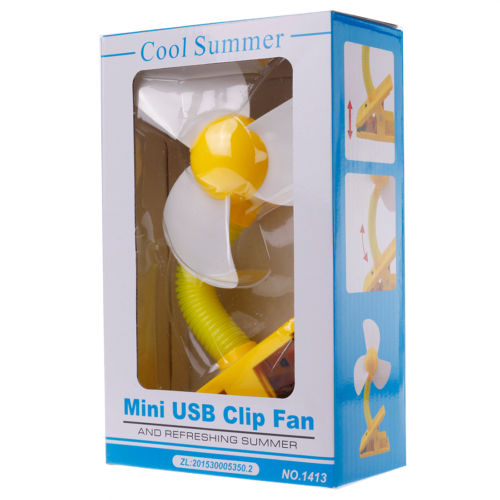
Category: fan